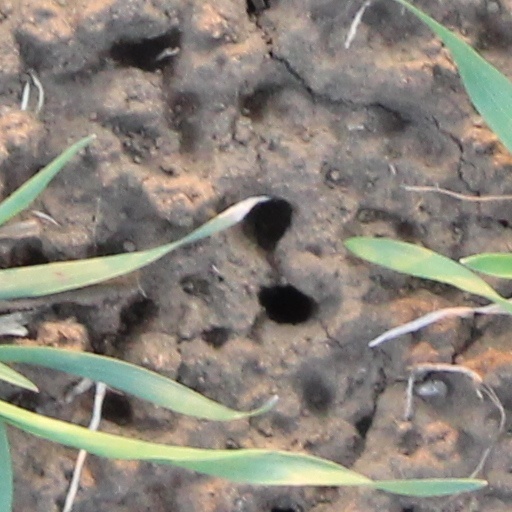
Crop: wheat